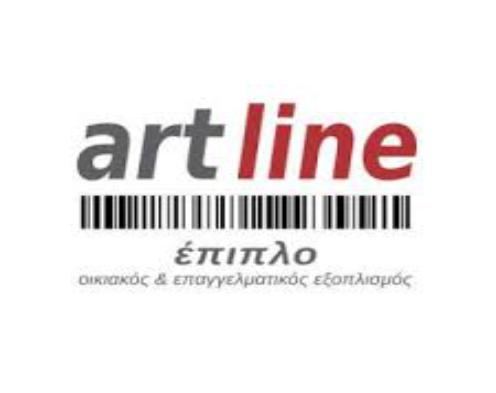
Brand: artline
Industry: Necessities